Azadeh Moaveni

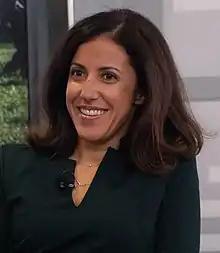
Moaveni in 2019

Azadeh Moaveni (Persian: آزاده معاونى, born 1976) is an Iranian-American writer, journalist, and academic. She is the former director of the Gender and Conflict Program at the International Crisis Group, and is Associate Professor of Journalism at New York University's Arthur L. Carter Institute of Journalism. She is the author of four books, including the bestselling "Lipstick Jihad" and "Guest House for Young Widows", which was shortlisted for numerous prizes. She contributes to "The New York Times", "The Guardian", and "The London Review of Books".